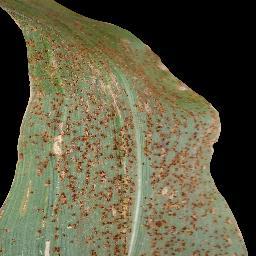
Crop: corn
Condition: (maize)_common_rust